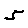
Label: 5